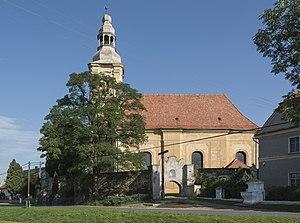
Topola est une localité polonaise de la gmina de Kamieniec Ząbkowicki, située dans le powiat de Ząbkowice Śląskie en voïvodie de Basse-Silésie.